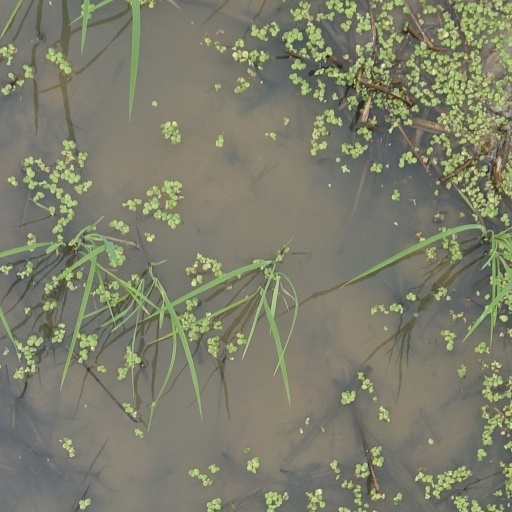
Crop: rice